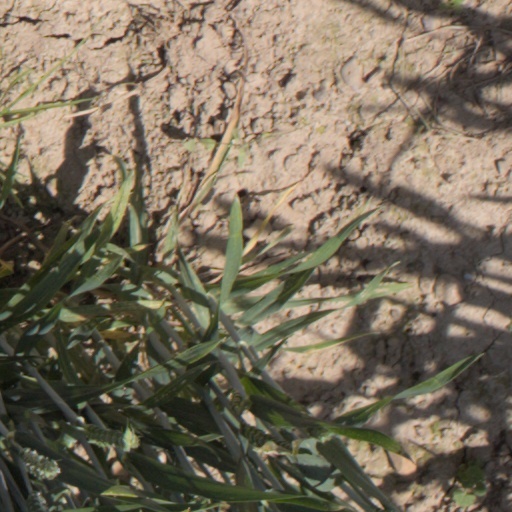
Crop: wheat